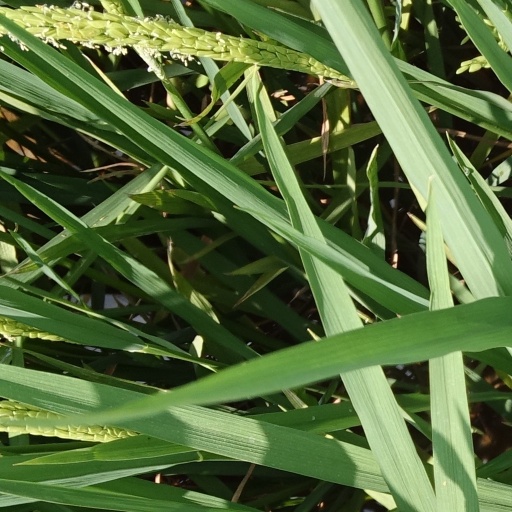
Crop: rice